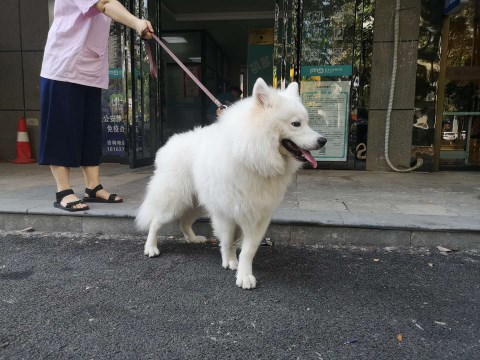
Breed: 2192-n000088-Samoyed